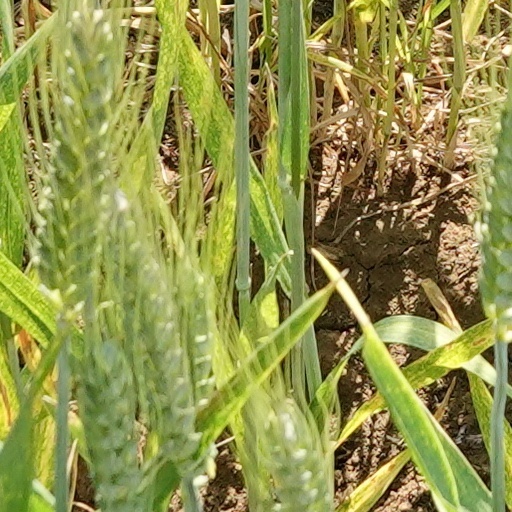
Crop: wheat